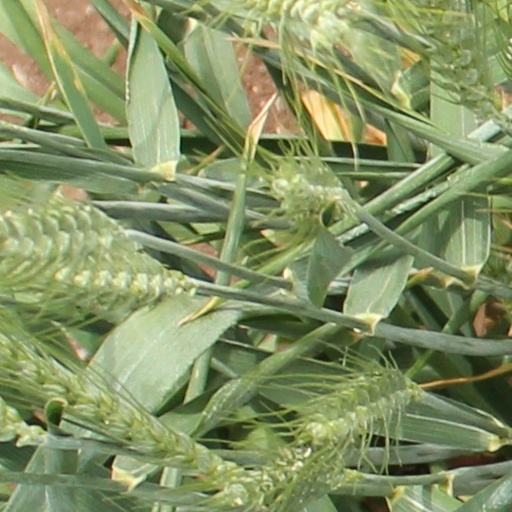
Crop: wheat